Air pollution

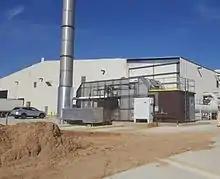
a smokestack attached to a metal box

Around 265,000 lung cancer deaths were attributed globally in 2019 to exposure to fine particulate matter, PM, suspended in the air. Exposure to indoor air pollution, including radon, caused another 170,000 lung cancer deaths. Lung cancer was also more common among people exposed to NO and black carbon.